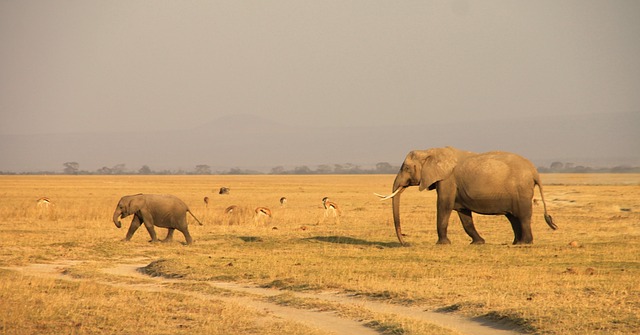
Label: elephant